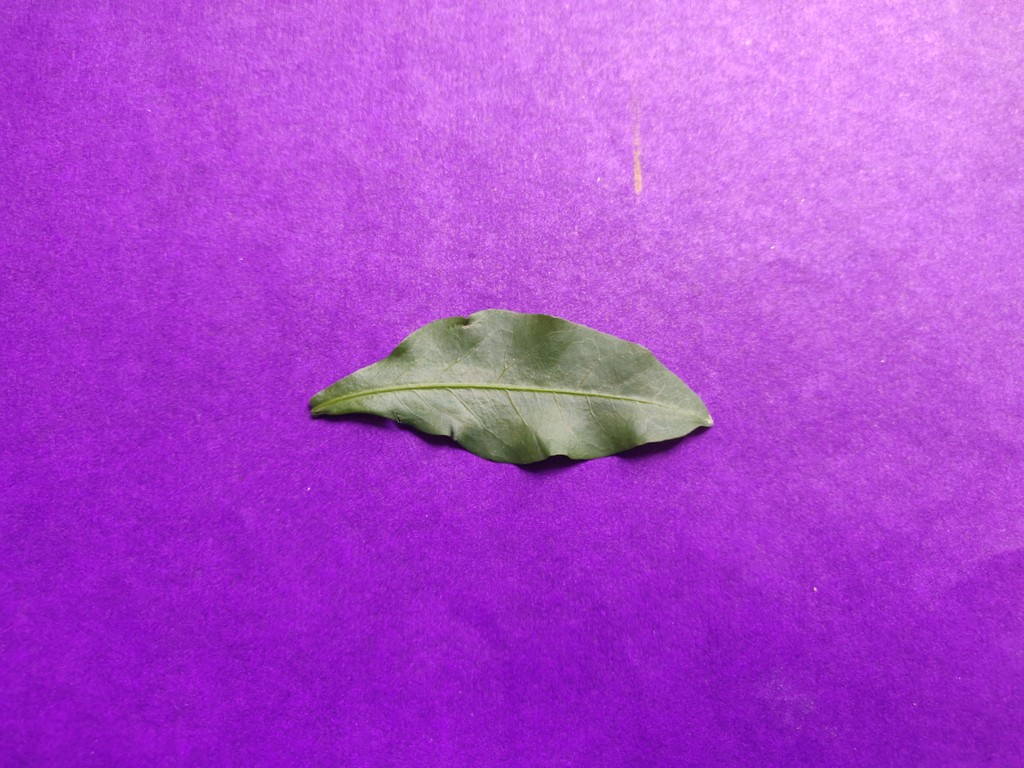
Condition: Healthy
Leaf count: single
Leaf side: front